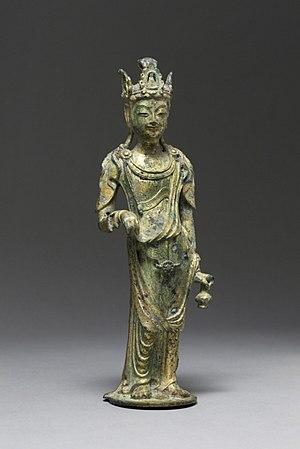
Statue en pied de Gwaneum en bronze doré qui représente l’époque de Baekje
Le bodhisattva Avalokiteshvara, est sans doute le grand bodhisattva le plus vénéré et le plus populaire parmi les bouddhistes du Grand véhicule. Il est aussi utilisé comme yidam dans les méditations tantriques.